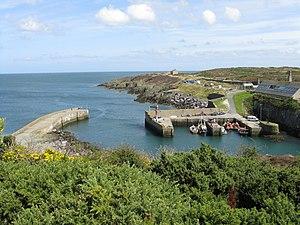
Amlwch est une localité du pays de Galles située sur l'île d'Anglesey.